Joe Sparks (coach)

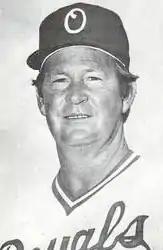
Sparks in 1980

Joseph Everett Sparks (born March 15, 1938) is an American former professional baseball player, manager, coach and scout. A former infielder in the minor leagues, Sparks batted left-handed, threw right-handed, stood tall and weighed during his active career.